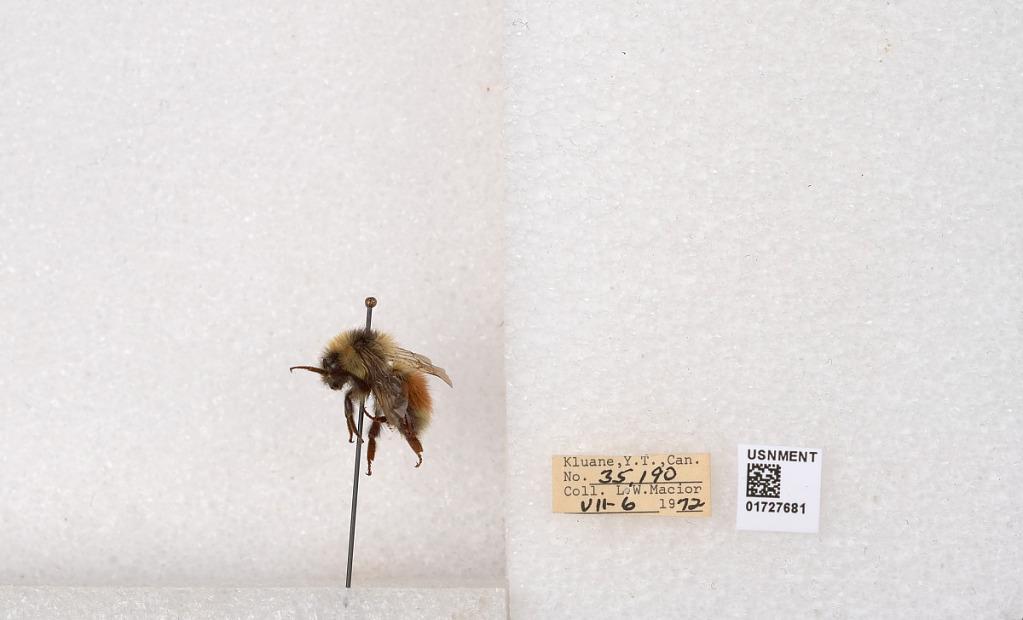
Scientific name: Bombus (Pyrobombus) sylvicola Kirby
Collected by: L. Macior
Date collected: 1972-7-6
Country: Canada
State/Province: Yukon
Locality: Kluane
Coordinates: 61.2426, -139.113